History of the Berkeley Software Distribution

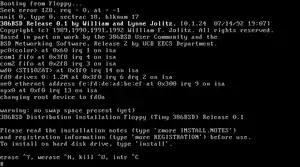
Installation of 386BSD. 386BSD was an early port of BSD to the Intel 80386 architecture.

After Net/1, BSD developer Keith Bostic proposed that more non-AT&T sections of the BSD system be released under the same license as Net/1. To this end, he started a project to reimplement most of the standard Unix utilities without using the AT&T code. For example, vi, which had been based on the original Unix version of ed, was rewritten as nvi (new vi). Within eighteen months, all of the AT&T utilities had been replaced, and it was determined that only a few AT&T files remained in the kernel. These files were removed, and the result was the June 1991 release of Networking Release 2 (Net/2), aka Network(ing) 2, a nearly complete operating system that was freely distributable.